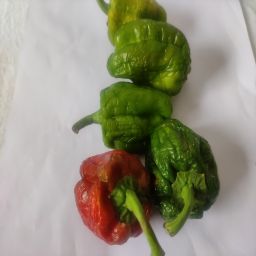
Crop: Bell Pepper
Quality: Old